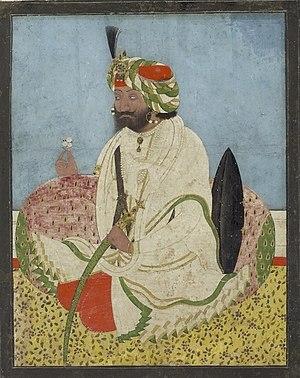
Le Ladakh, cette région du nord-ouest de l'Inde a, aujourd'hui encore, un statut particulier au sein de l'Union Indienne. Région de culture tibétaine, au carrefour de routes commerciales permettant des mélanges ethniques, culturels, artistiques et cultuels, le Ladakh est devenu une région touristique plus de dix ans après la guerre de 1962. Terre de trekking pour la plupart des touristes, son histoire demande pourtant à être connue et découverte. Les recherches pionnières d'Alexander Cunningham et d'August Hermann Francke restent la base du travail historique sur le Ladakh, mais les recherches de Luciano Petech nous permettent d’appréhender cette histoire avec plus de précision. Il émit notamment des hypothèses permettant de corriger certains problèmes de datations. Nous utilisons principalement les datations de Petech tout en gardant à l’esprit que ces dates restent des approximations.